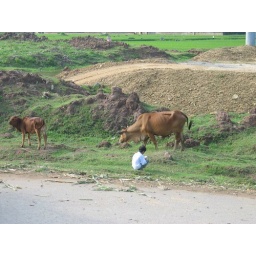
the sheep's in the meadow, cow's in the ditch, and l'il boy is playing his video game